Hawaii Consolidated Railway

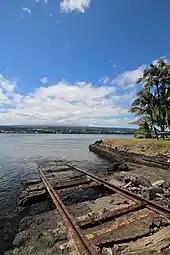
Abandoned rails on Hilo Bay (2017)

The first section, stretching from Hilo to the Hakalau Mill, was constructed between 1908 and 1911. The second phase, completed from Hakalau to Paauilo in 1912 or April 1913, included two of the longest bridges on the line (the Hakalau Bridge, long; and the Maulua Bridge, more than long). All the steel bridges were designed by John Mason Young, using steel girders with spans from long. By 1920, with the Hāmākua Division complete, HCR boasted a total of of rail.